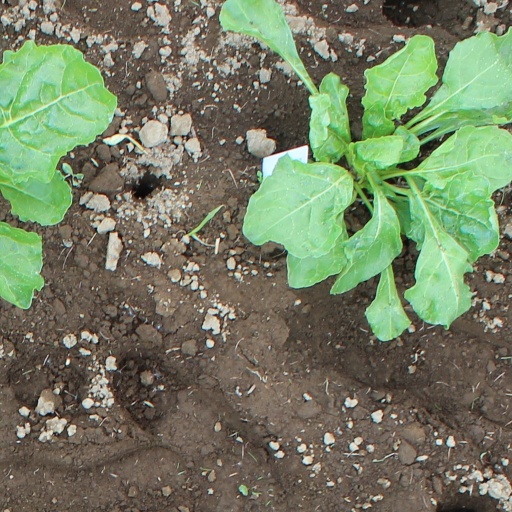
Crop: sugar beet